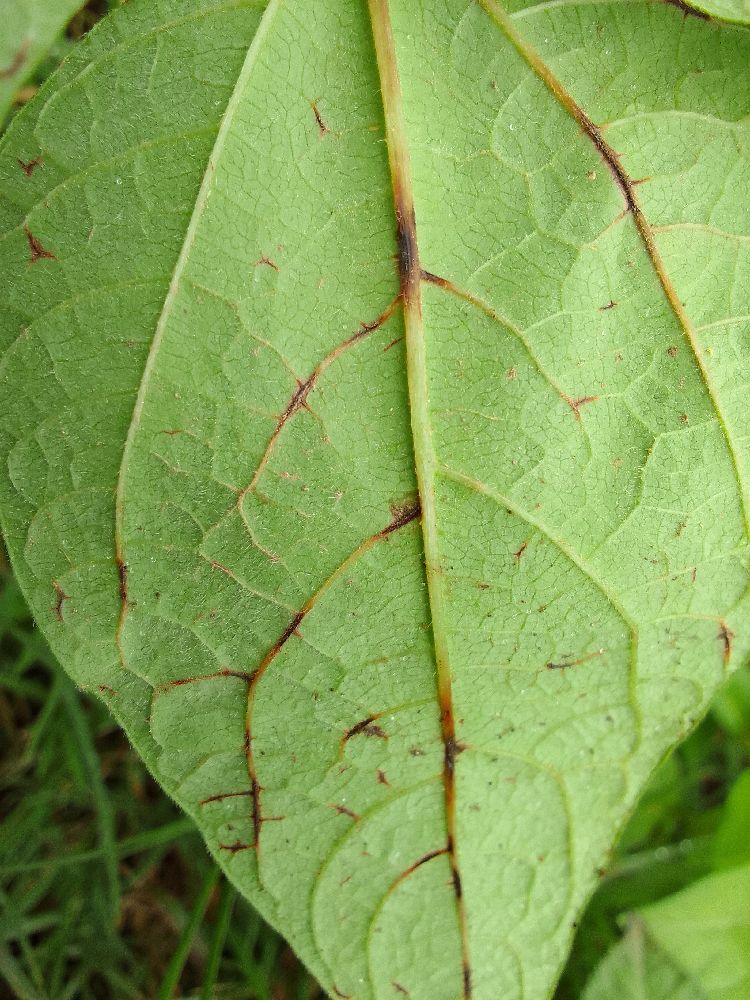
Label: anthracnose